Gheorghe Vasilichi

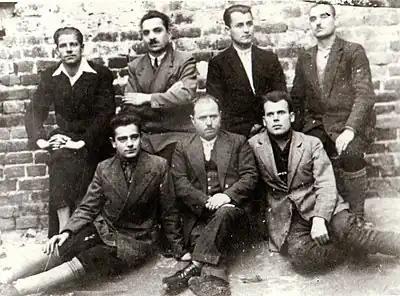
Vasilichi (top row, first from the left) with fellow communist inmates in the Craiova Prison

He was secretary of the PCdR regional party committee in Prahova County during the oil workers' strike in 1933 and arrested during the Căile Ferate Române (CFR) railway works strike in Grivița in February 1933, in which Vasile Roaită was killed. On June 4, 1934, he was sentenced by the First Corps court-martial under the law to combat crimes against public order to twelve years' imprisonment, which he served in prisons in Jilava, Văcărești, and Craiova.